The Way We Were (2014 TV series)

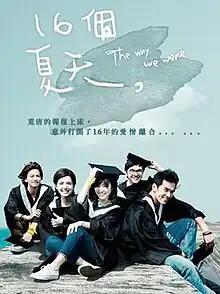

The Way We Were, also known as "16 Summers," is a 2014 Taiwanese romance drama produced by Ruby Lin and Lisa Tan and directed by Fu-Hsiang Hsu (許富翔). It stars Lin, Weber Yang, Ann Hsu, Melvin Sia and Jason Tsou (鄒承恩) as five friends who first met in college in late-1990s Taipei. In 16 episodes, the series narrates a love and friendship story that spans 16 years, from the summer of 1998 to 2014. It is set against major events that occurred in Taiwan during the 16 summers, such as the 729 blackout, 921 earthquake, SARS and the 2008 financial crisis.